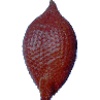
Label: salak